Zorro (1990 TV series)

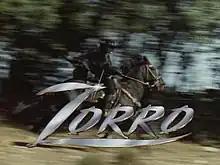

Zorro (also known as The New Zorro, New World Zorro, and Zorro 1990) is an American Western superhero television series featuring Duncan Regehr as the character of Zorro. Regehr portrayed the fearless Spanish hero and fencer on The Family Channel from 1990 to 1993. The series was shot entirely in Madrid, Spain and produced by New World Television (U.S.), The Family Channel (U.S.), Ellipse Programme of Canal Plus (France), Beta TV (Germany), and RAI (Italy). 88 episodes of the series were produced, Raymond Austin directed 55 episodes and produced 37. There were 10 more episodes made than the first "Zorro" television series, which was produced by Disney in the late 1950s.